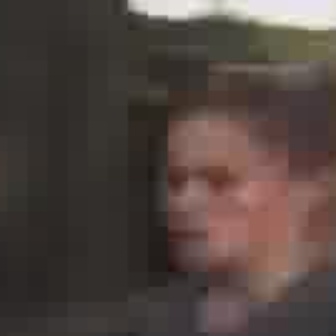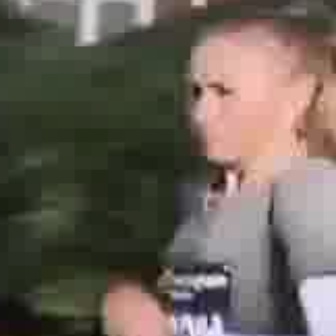
  Please identify the target specified by the bounding box [151,144,274,267] in the first image and locate it in the second image. Return the coordinates in [x_min,y_min,x_max,y_max] format.
Answer: [178,60,275,158]